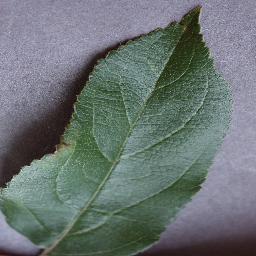
Label: Apple___healthy